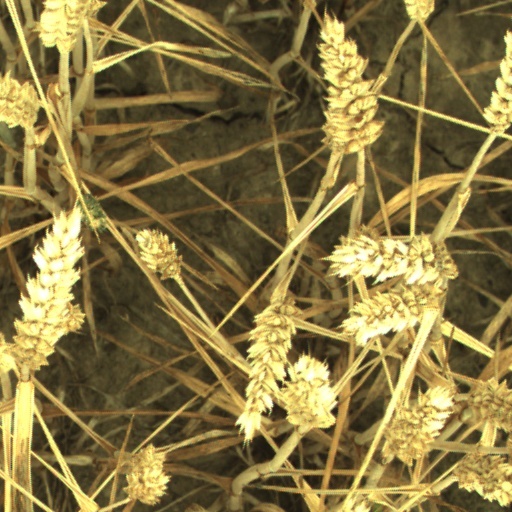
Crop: wheat